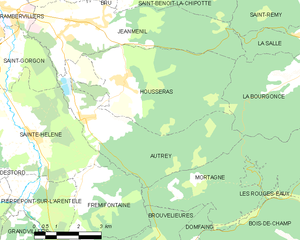
Carte des communes françaises Autrey
Autrey est une commune française située dans le département des Vosges, en région Grand Est.